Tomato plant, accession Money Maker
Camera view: horizontal (90 deg, fisheye); turntable rotation: 240 degrees
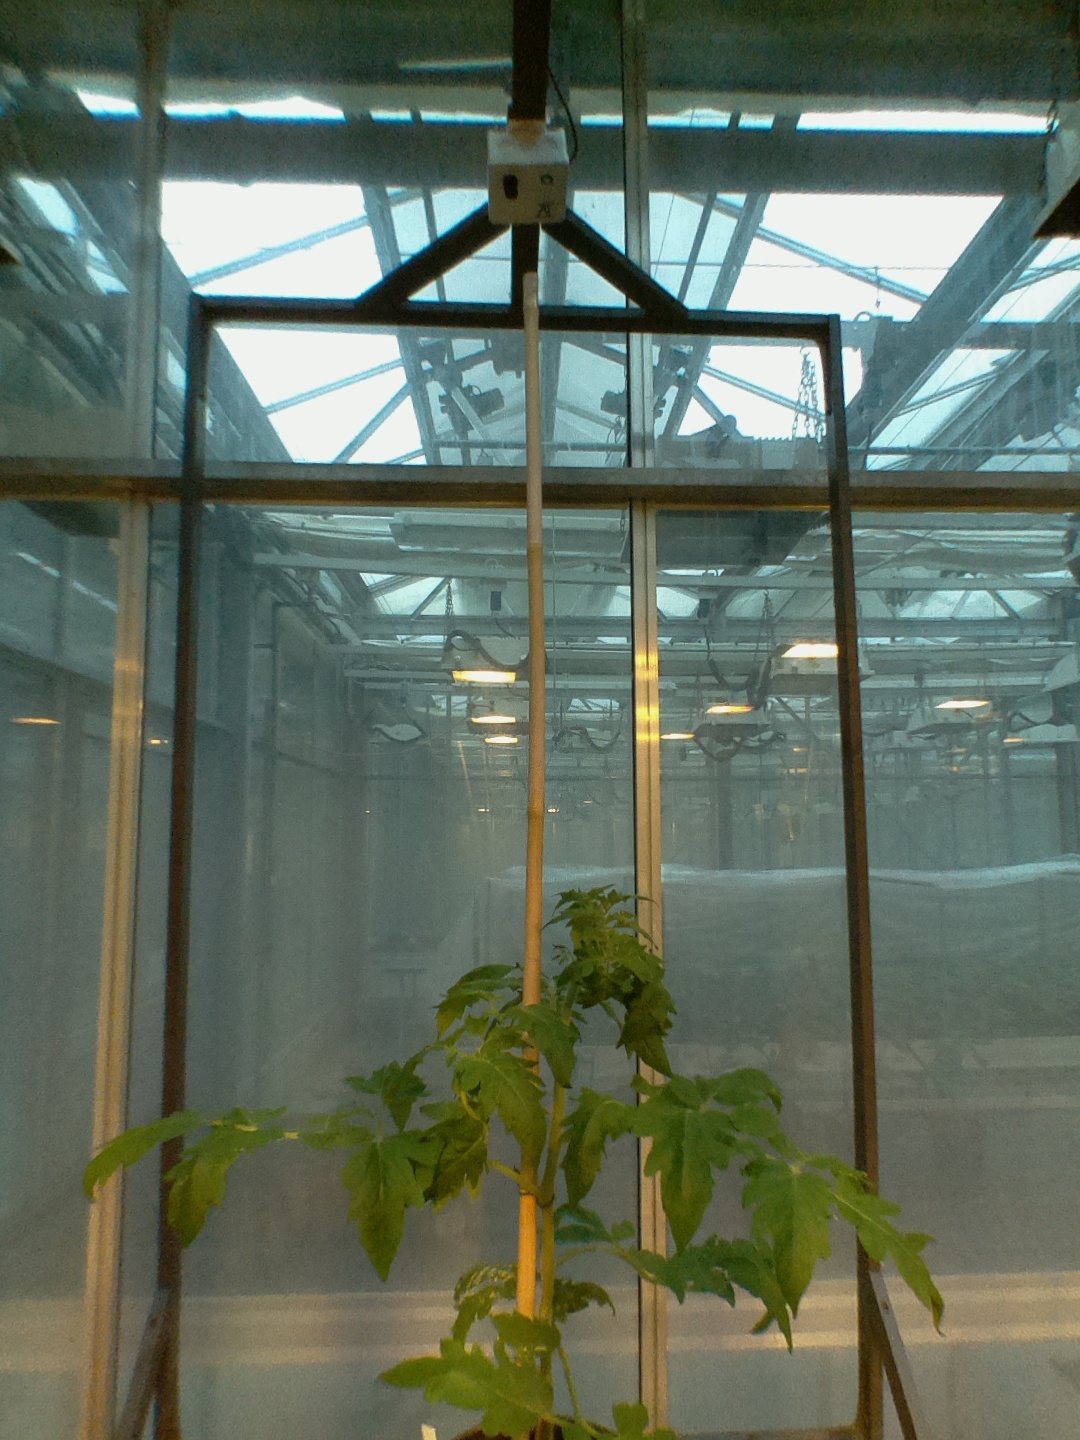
BBCH growth stage 51: First inflorence visible, visible closed flower bud